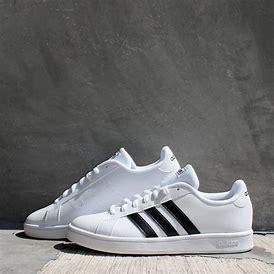
Brand: Adidas
Model: Grand Court Base